Willamette Falls

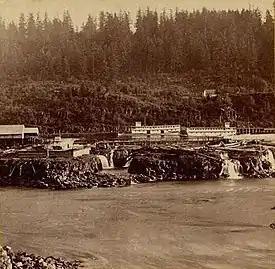
Willamette Falls boat basin in 1867, photograph by Carleton Watkins

Willamette Falls is an important location for many tribes. The abundance of salmon brought tribal communities from all over to fish, trade, and interact at the falls - creating an economic and cultural hub for the region. Each year many tribes harvest ceremonial salmon at Willamette Falls and collect lamprey during the summer, including the Confederated Tribes and Bands of the Yakama Nation, the Confederated Tribes of the Grand Ronde, the Confederated Tribes of Siletz Indians, the Confederated Tribes of the Umatilla Indian Reservation, and the Confederated Tribes of Warm Springs.